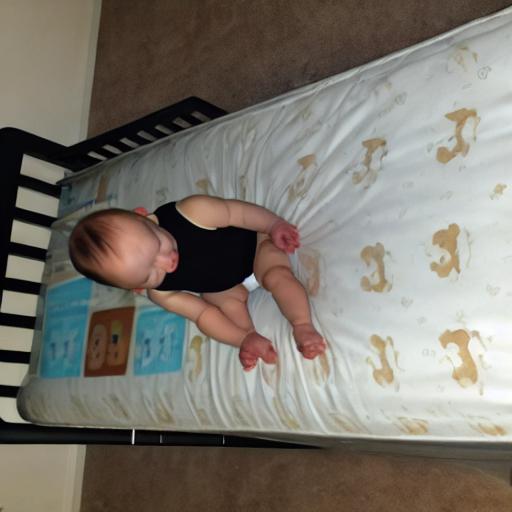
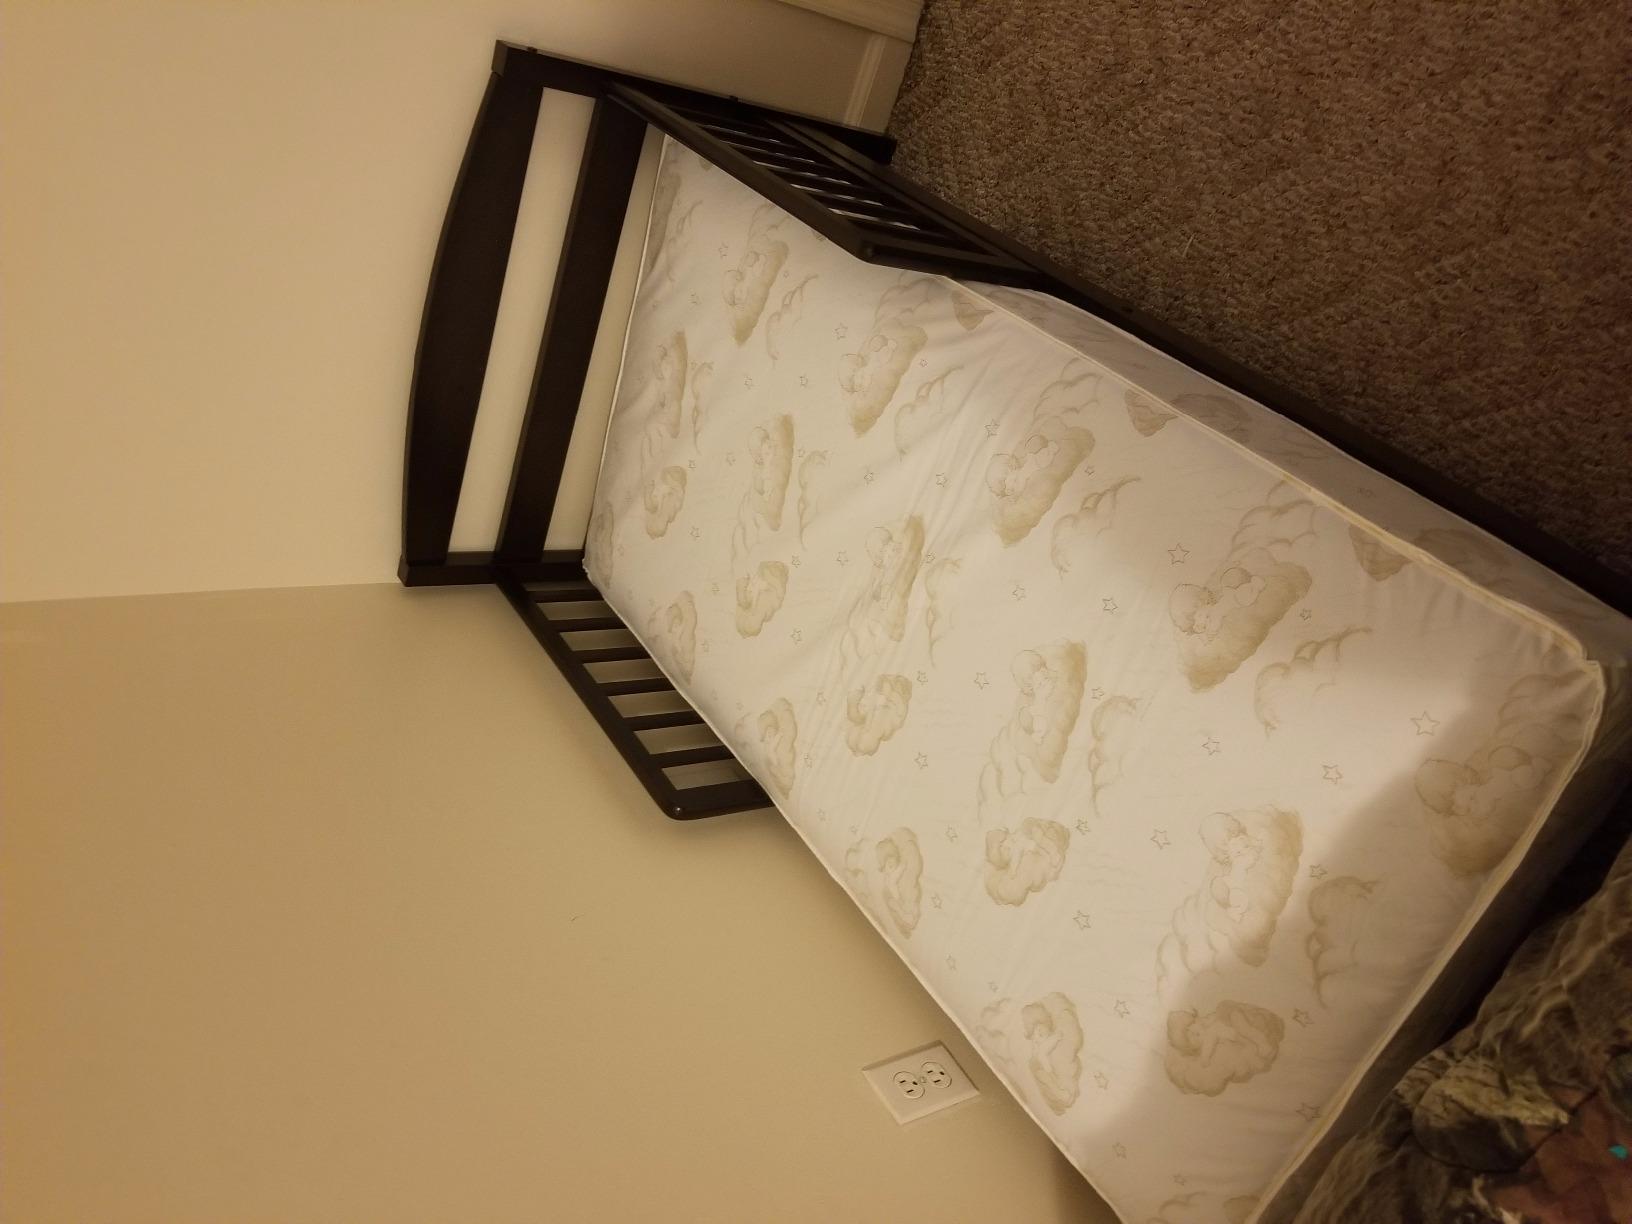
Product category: products_crib
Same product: no